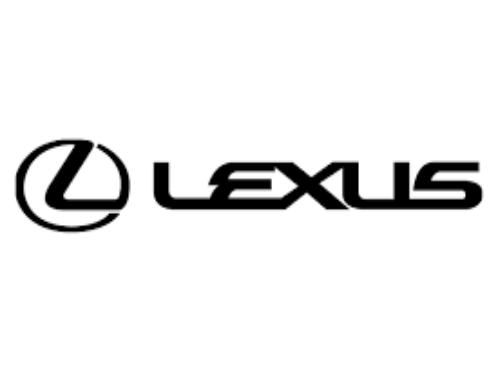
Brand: lexus-1
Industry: Transportation